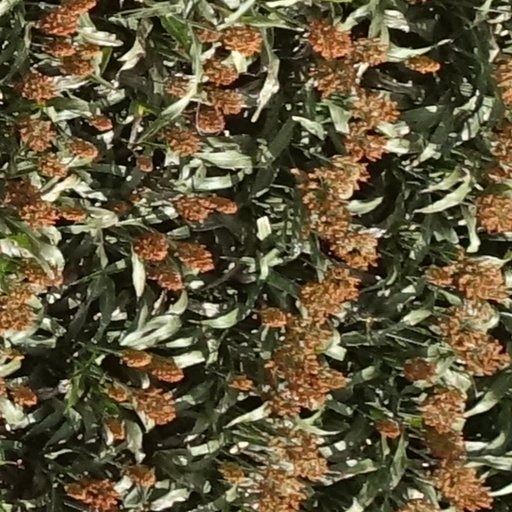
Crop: sorghum